Tomb of Francis II, Duke of Brittany

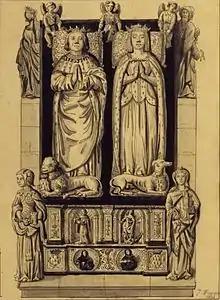
18th century illustration of the tomb

The project was commissioned by Anne to honour the memory of her parents. Originally known as the "tomb of the Carmelites", the monument was named from its location. It was completed in 1507.